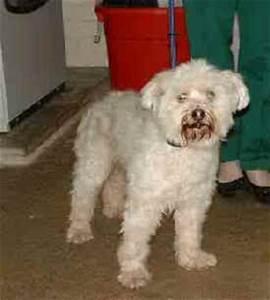
dog